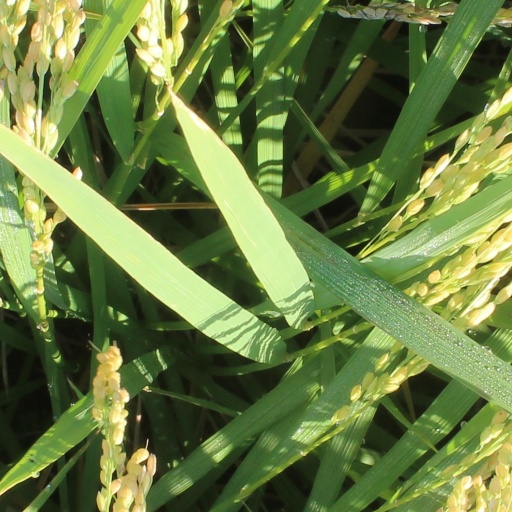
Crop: rice